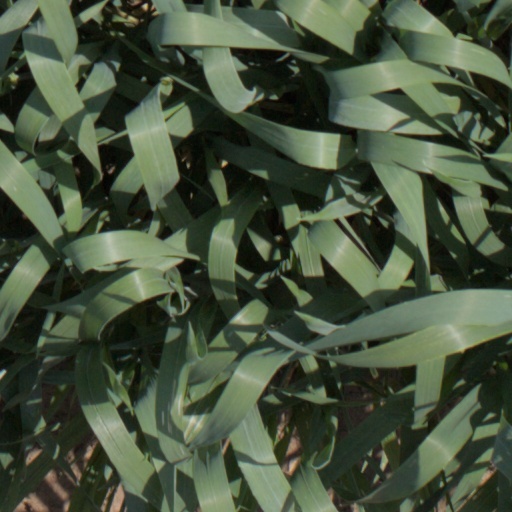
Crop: wheat